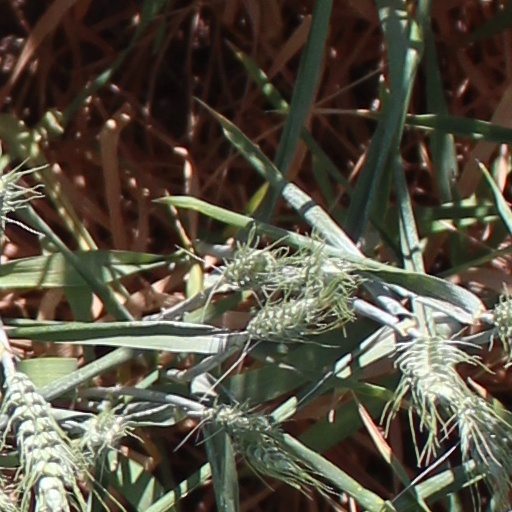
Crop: wheat